Mounqup

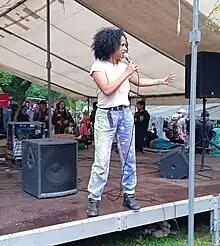
MounQup in Sabucedo

better known as Mounqup is a French-Galician singer-songwriter. Her musical style has been labeled as a mix of jazz and electronic music, although she defines herself as a "rural electronic vocalist".